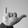
ASL letter: Y